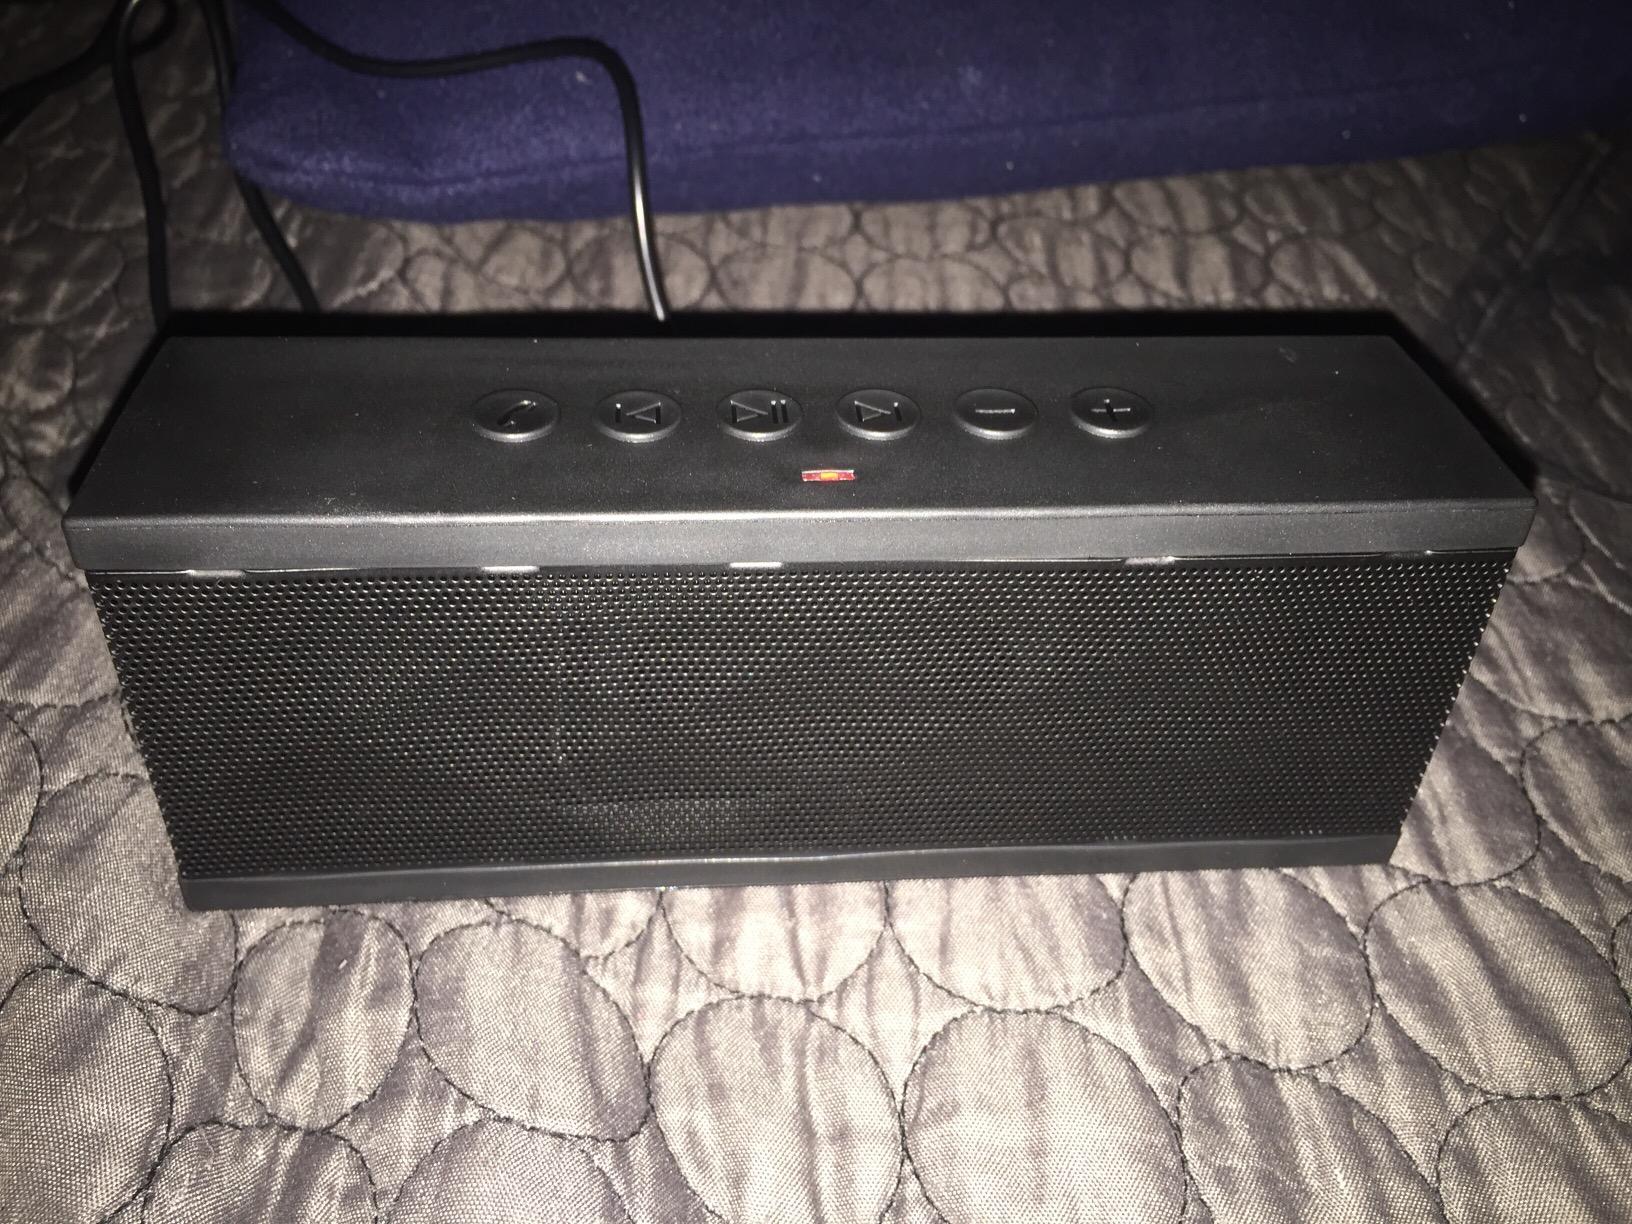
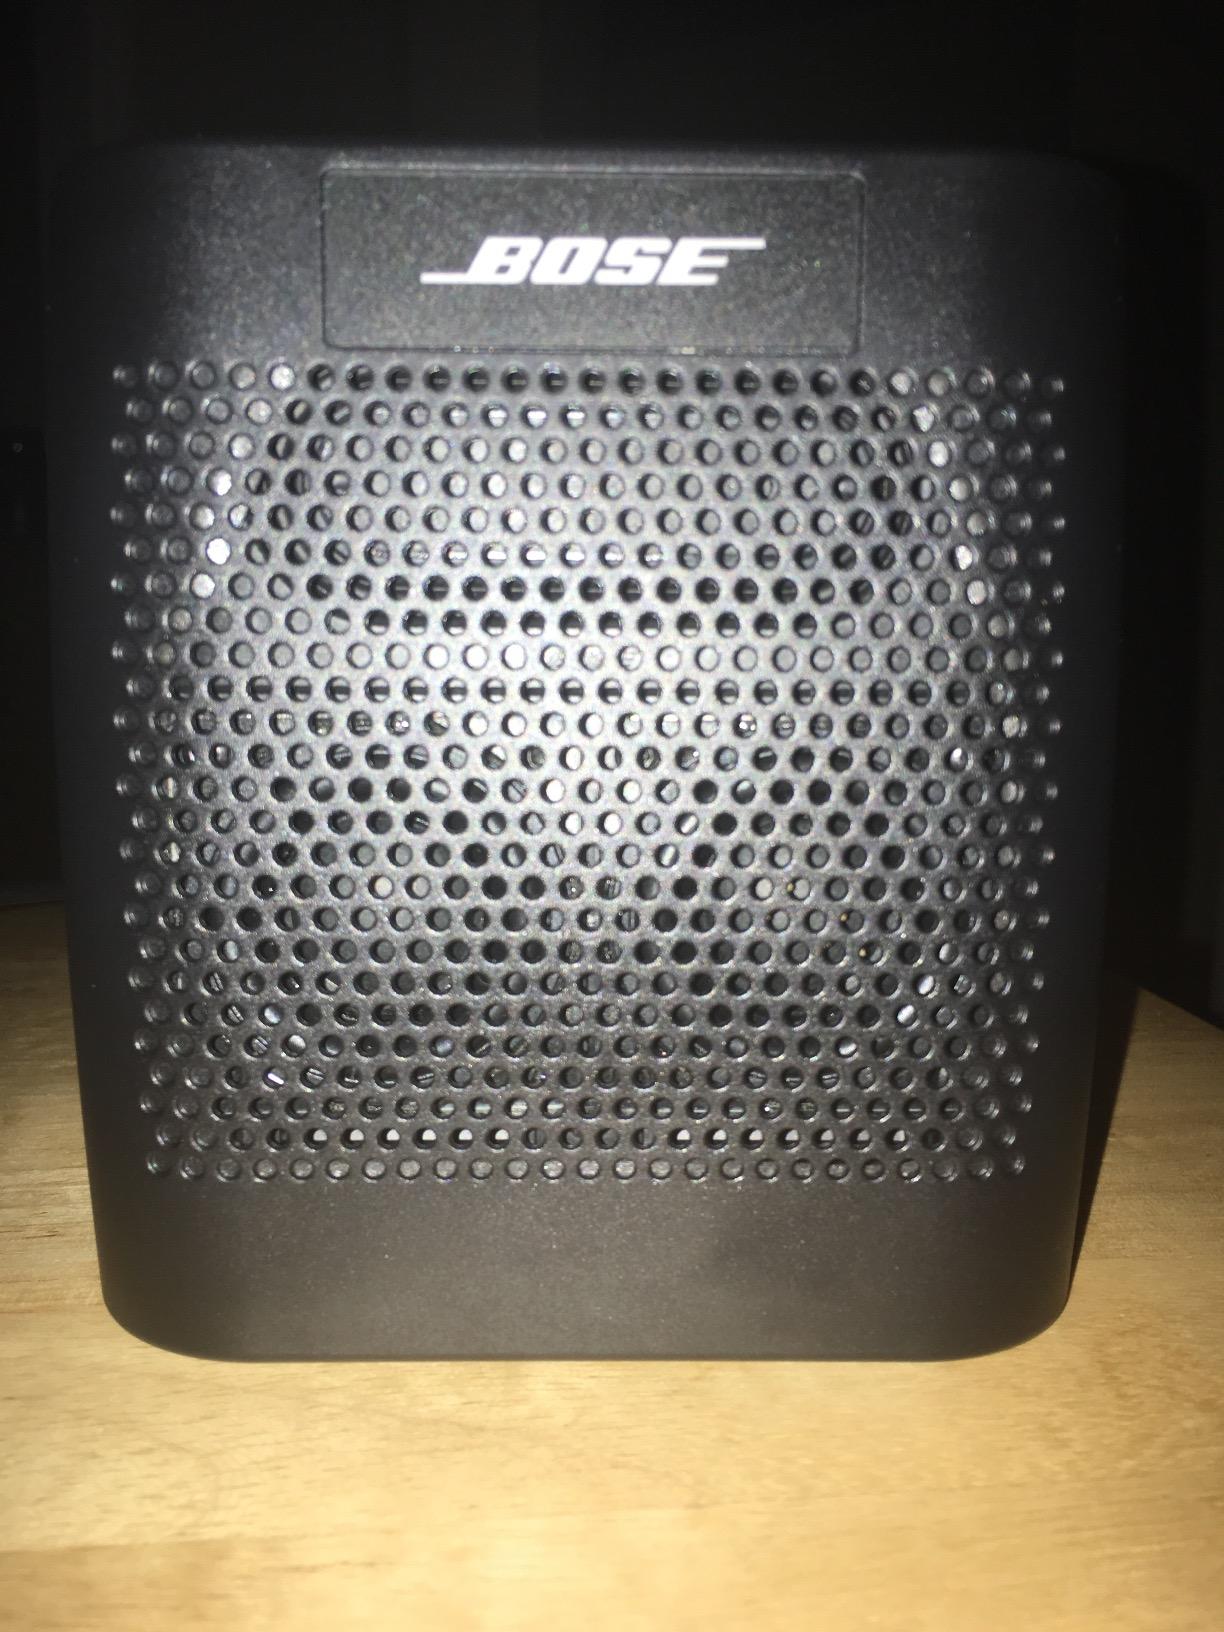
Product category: speaker
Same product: no